James Theodore Holly

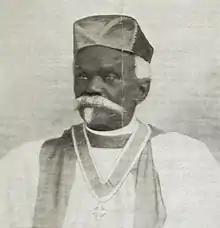
Portrait of Holly.

Holly studied theology and received holy orders. Ordered a deacon on 17 June 1855 at St. Mathew's Church in Detroit, he was ordained a priest on 2 January 1856 in New Haven, Connecticut. Meanwhile, Holly co-founded the Protestant Episcopal Society for Promoting the Extension of the Church Among Colored People, which worked to have the General Convention adopt a position against slavery and eventually became the Union of Black Episcopalians.